Answer in natural language. Which point is closer to the camera taking this photo, point A  or point B? Choose between the following options: A or B
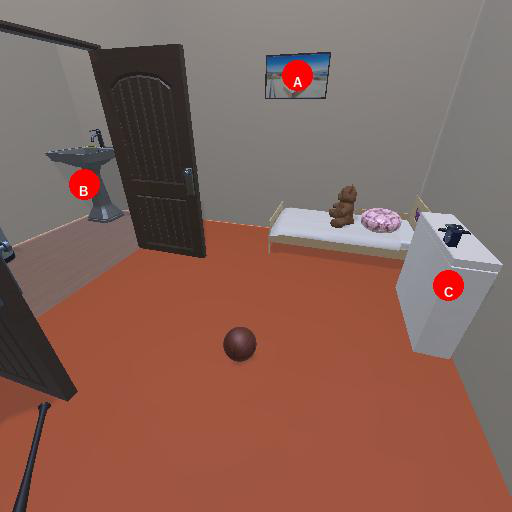
<answer>A</answer>